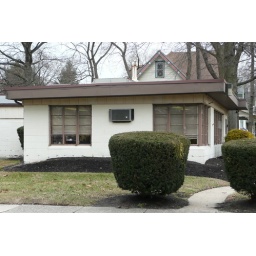
A proto-modern office building of concrete block in Pennsauken, NJ